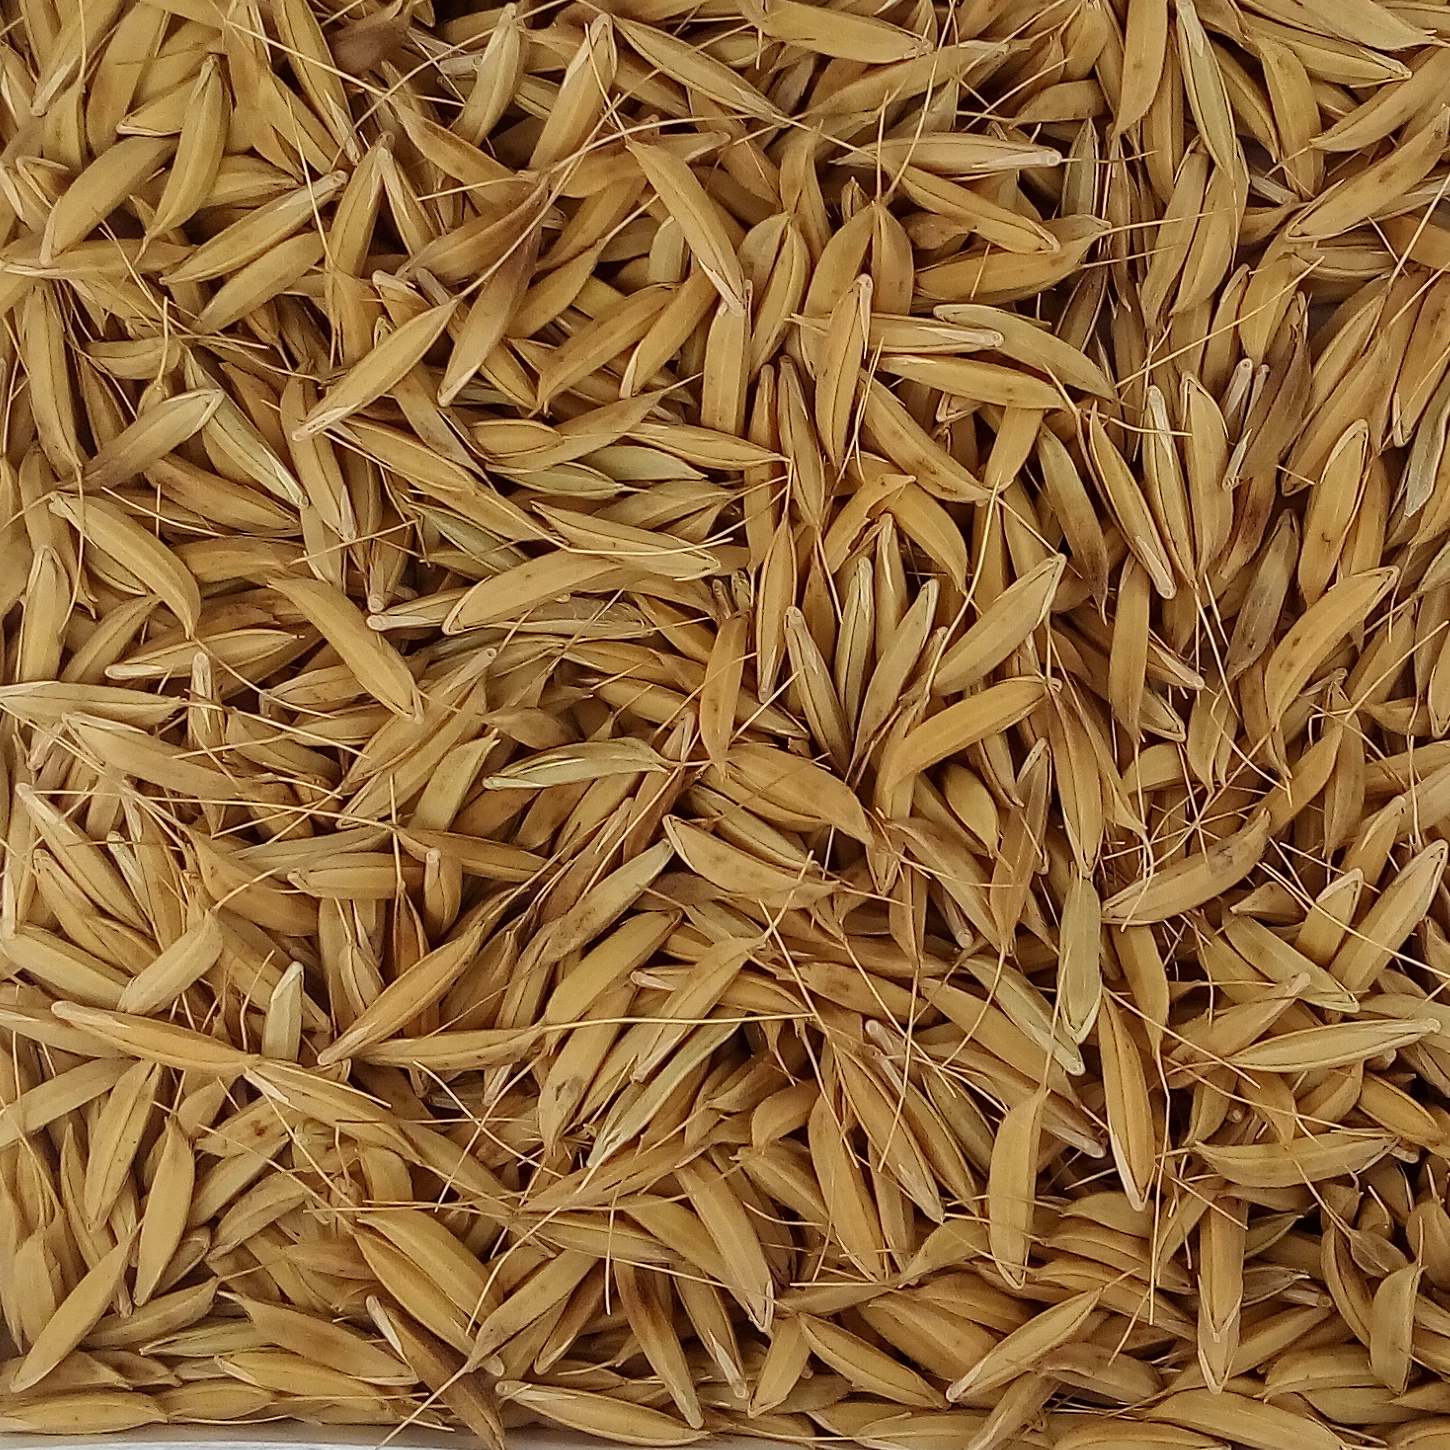
Rice seed variety: CSR_30